Superelectrophilic anion

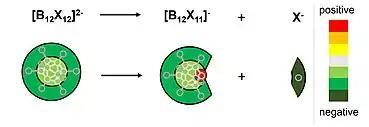
Figure 4: Fragmentation reaction in which the electrophilic anion [BX ] is formed. The differently charged regions in the reactant and product are shown in color. Note: The coloring is for illustrative purposes and is neither quantitative nor linear.

The vacant bonding site on one of the boron atoms created during fragmentation carries a substantial partial positive charge and is therefore strongly electrophilic, although the overall charge of the ion is negative (cf. Fig. 4). At this vacant boron atom, the lowest unoccupied molecular orbital (LUMO) with negative orbital energy is located and the delocalized σ-electron system is interrupted, as shown by Electron Localization Index (ELI) studies.